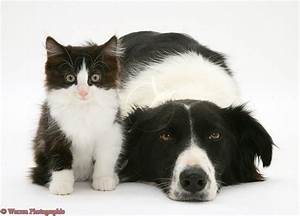
Label: cane